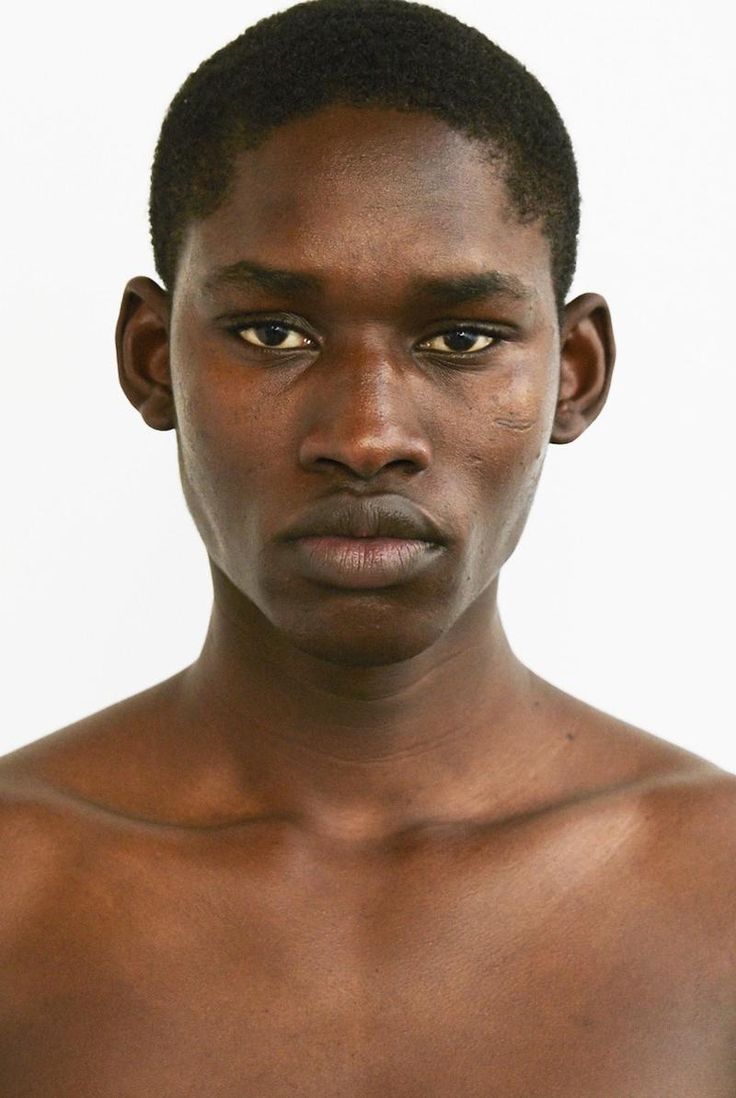
Gender: men